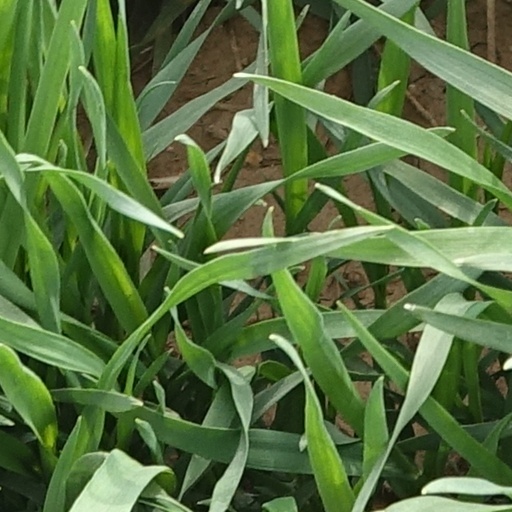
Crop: wheat